Health in Botswana

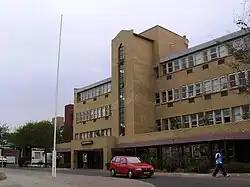
The Princess Marina Hospital

Botswana has 26 hospitals spread across the country that are part of a three tiered system overseen by the Ministry of Health. The first tier has 16 hospitals located in rural areas that each serve a maximum of 10,000 people. Each hospital has between 20 and 70 beds. The second tier is made up of seven district hospitals located in larger villages and cities. They have between 71 and 250 beds. The third tier has three referral based hospitals that are specialized. Botswana's hospital bed density in 2010 was 1.8 beds per 1000 people.